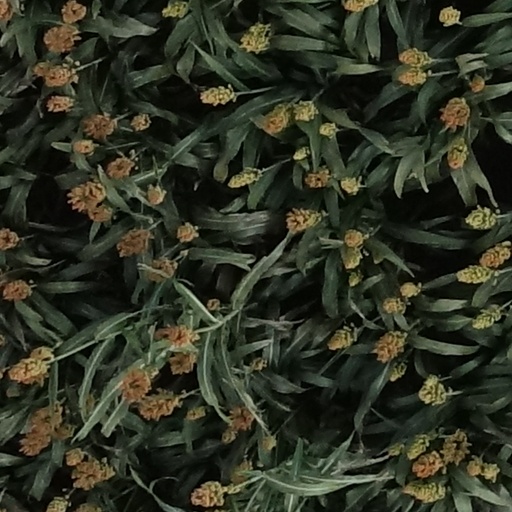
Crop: sorghum